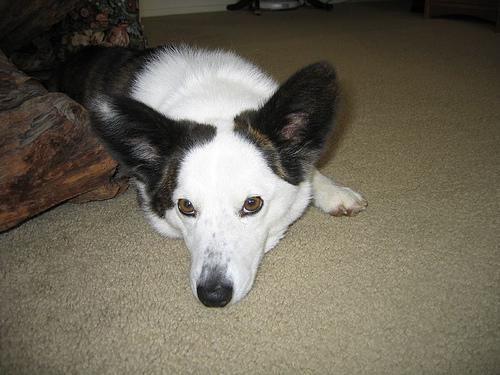
Cardigan